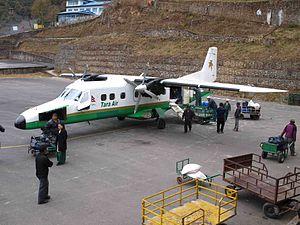
Tara Air Pvt.Ltd est une compagnie aérienne dont le siège se trouve à Katmandou au Népal. C'est une filiale de Yeti Airlines. La compagnie est basée à l'aéroport international Tribhuvan, avec des hubs secondaires aux aéroports de Surkhet et Nepalgunj. La flotte est composée d'avions à décollage et atterrissage court qui effectuent des liaisons régulières et des vols charters.